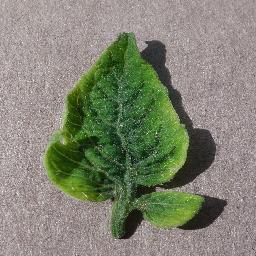
Label: Tomato___Tomato_Yellow_Leaf_Curl_Virus